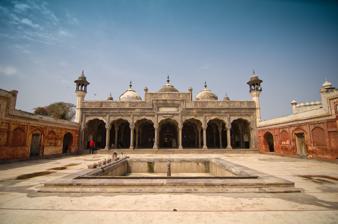
Building: Shahi Mosque
Country: Pakistan
Year built: 1655
Mosque in Chiniot, Punjab, Pakistan Shahi Mosque جامع مسجد شاہی Religion Affiliation Islam Location Location Chiniot , Punjab , Pakistan Shown within Punjab, Pakistan Geographic coordinates 31°43′12″N 72°58′37″E / 31.72000°N 72.97694°E / 31.72000; 72.97694 Architecture Type mosque Shahi Mosque ( Urdu : جامع مسجد شاہی ) is a historic 17th century mosque located in Chiniot , Punjab , Pakistan. The interior of Shahi Mosque It was built under supervision of Mughal Grand Vizier Saadullah Khan . See also Islam in Pakistan References